Shiryō

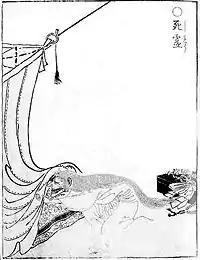
"" from the by Toriyama Sekien

Classical literature and folklore material has left many mentions of , and they have various behaviors. According to the , they were considered ('vengeful spirits') that possess humans and perform a (a type of curse), but other than possessing humans and making them suffer like do, there are also stories where they chase around those who killed themselves, loiter around the place they died, appear to people they are close to and greet them, and try to kill those who they are close to in order to bring them to the other world.